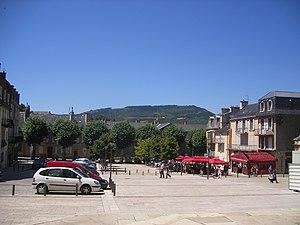
Mende - Place Urbain V
La ville de Mende, chef-lieu de la Lozère, et ancienne capitale du Gévaudan, possède plusieurs places, souvent d'origines moyenâgeuses.